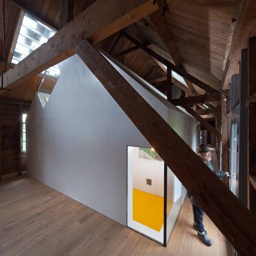
University of Liechtenstein